East London line

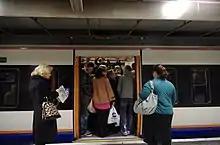
A train at .

Engineering work on the East London line extension started in 2005 and the underground service ended in December 2007.